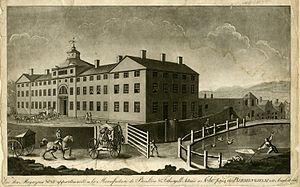
""Vue des Magazins &amp
Matthew Boulton était un industriel britannique et un associé de l'ingénieur écossais James Watt. Dans le dernier quart du XVIIIᵉ siècle, ils installèrent des centaines de machines à vapeur Boulton & Watt dont les performances rendirent possible la mécanisation de l'industrie. Boulton appliqua des techniques modernes à la frappe des pièces de monnaie et réalisa des millions de pièces pour le Royaume-Uni et d'autres pays.